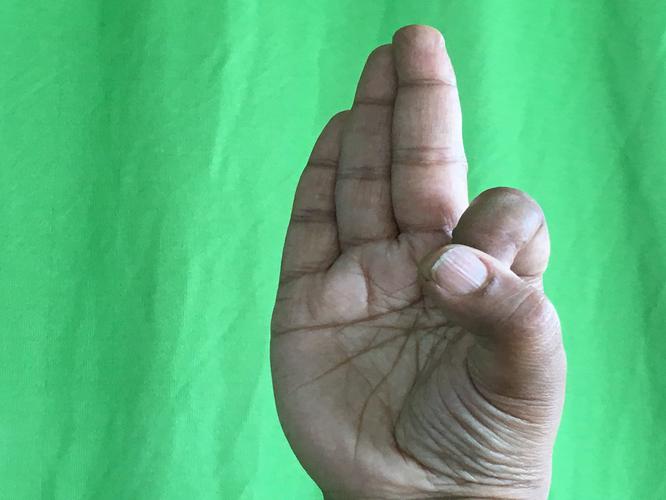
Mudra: Aralam
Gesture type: single_hand